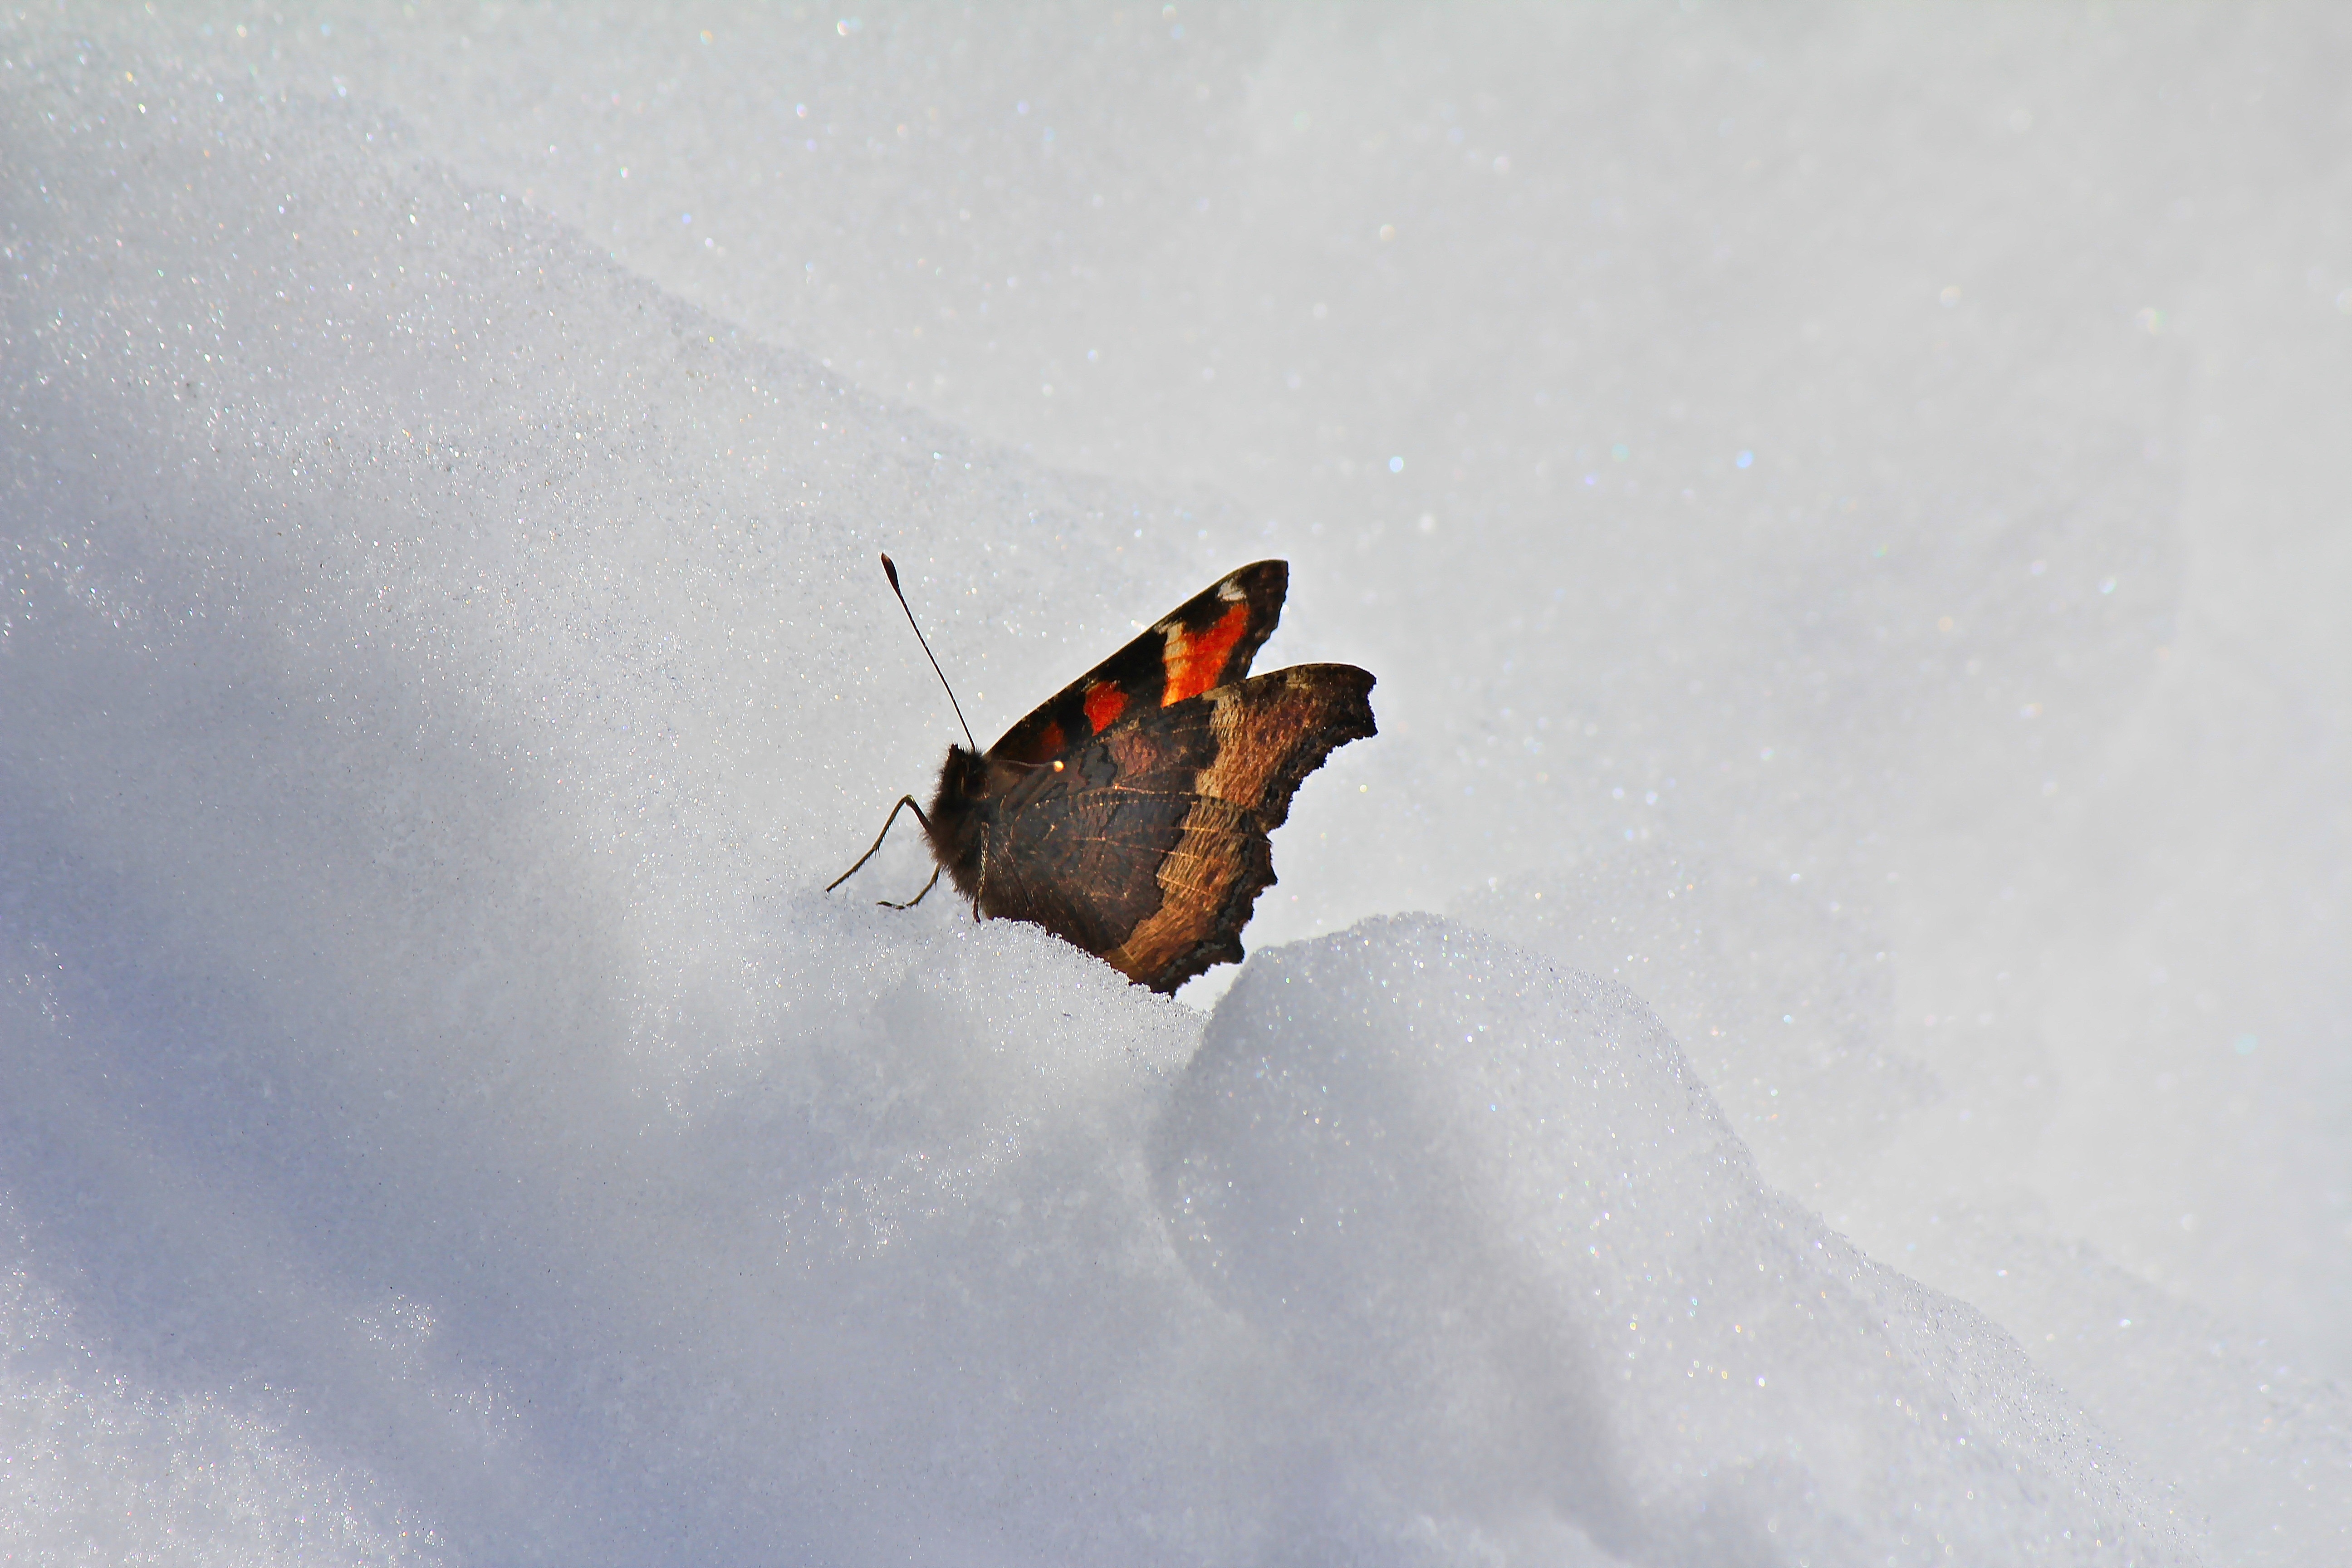
nature, snow, cold, winter, weather, butterfly, season, winter sport, blizzard, freezing, geological phenomenon, winter storm